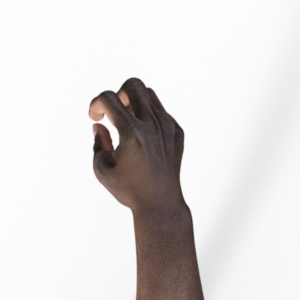
Label: rock